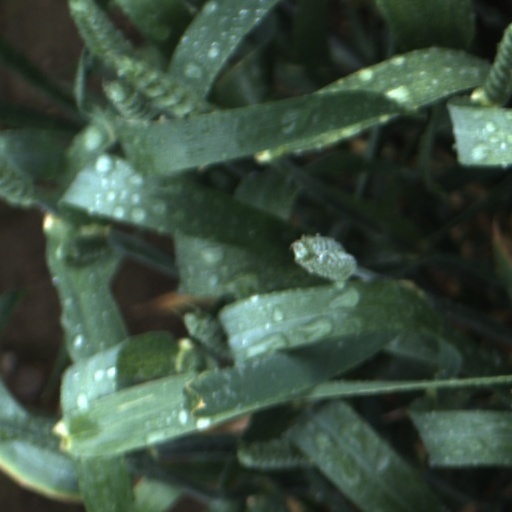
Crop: wheat